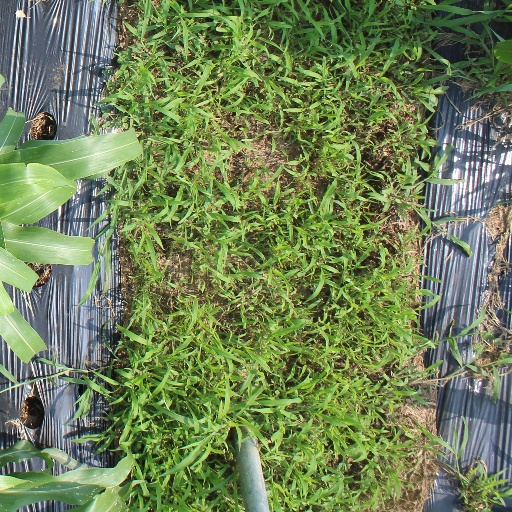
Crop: sorghum